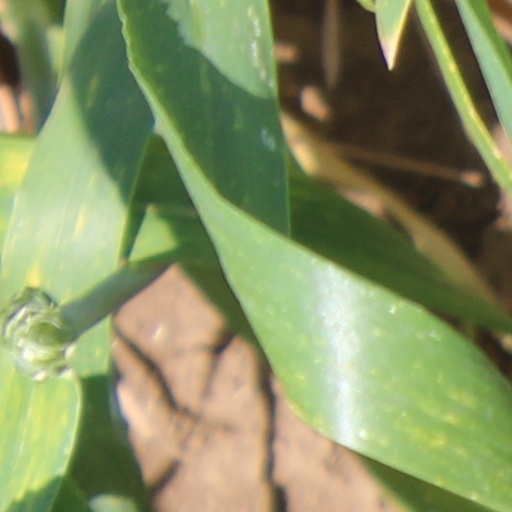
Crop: wheat